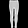
Label: Trouser